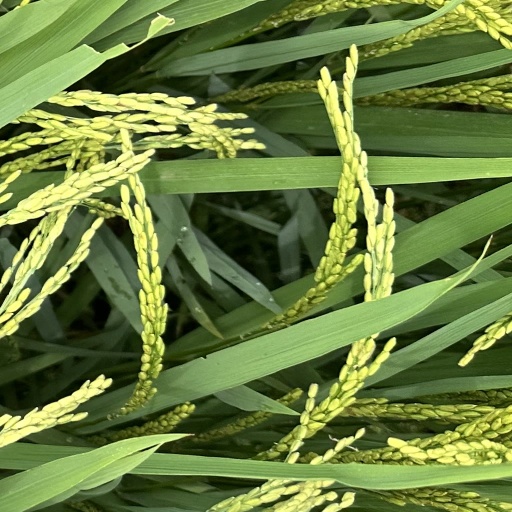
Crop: rice